Perak

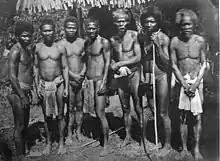
Orang Asli from the Senoi group, Perak,

When repeated Burmese invasions resulted in the destruction and defeat of the Siamese Ayutthaya Kingdom in 1767 by the Burmese Konbaung dynasty, neighbouring Malay tributary states began to assert their independence from Siam. To further develop Perak's tin mines, the Dutch administration suggested that its 17th sultan, Alauddin Mansur Shah Iskandar Muda, should allow Chinese miners into Perak. The sultan himself encouraged the scheme in 1776, requesting that additional Chinese workers be sent from Dutch Malacca. The Fourth Anglo-Dutch War in 1780 adversely affected the tin trade in Perak, and many Chinese miners left. In a move which angered the Siamese court, neighbouring Kedah's Sultan Abdullah Mukarram Shah then entered into an agreement with the British East India Company (EIC), ceding Penang Island to the British in 1786 in exchange for protection.